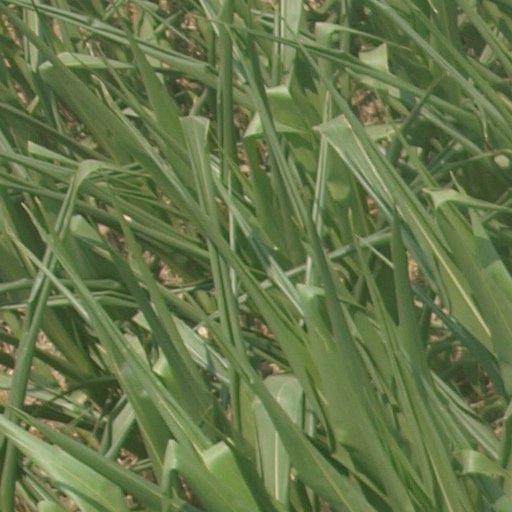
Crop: maize; corn